Metadata Games

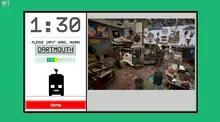
The Stupid Robot game interface.

MetadataGames is a free and open-source digital gaming platform for gathering data on photo, audio, and moving image artifacts for use by archivists and researchers. Metadata games were developed by Dartmouth College's Tiltfactor Lab with funding from the National Endowment for the Humanities, American Council of Learned Societies and the Neukom Institute for Computational Science.